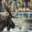
Label: deer